Libyan civil war (2014–2020)

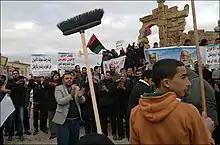
Protesters stage a large demonstration in Shahat against the GNC's mandate extension plan.

During Nouri Abusahmain's presidency of the GNC and subsequent to GNC's decision to enforce sharia law in December 2013, gender segregation and compulsory hijab were being imposed in Libyan universities from early 2014, provoking strong criticism from Women's Rights groups.